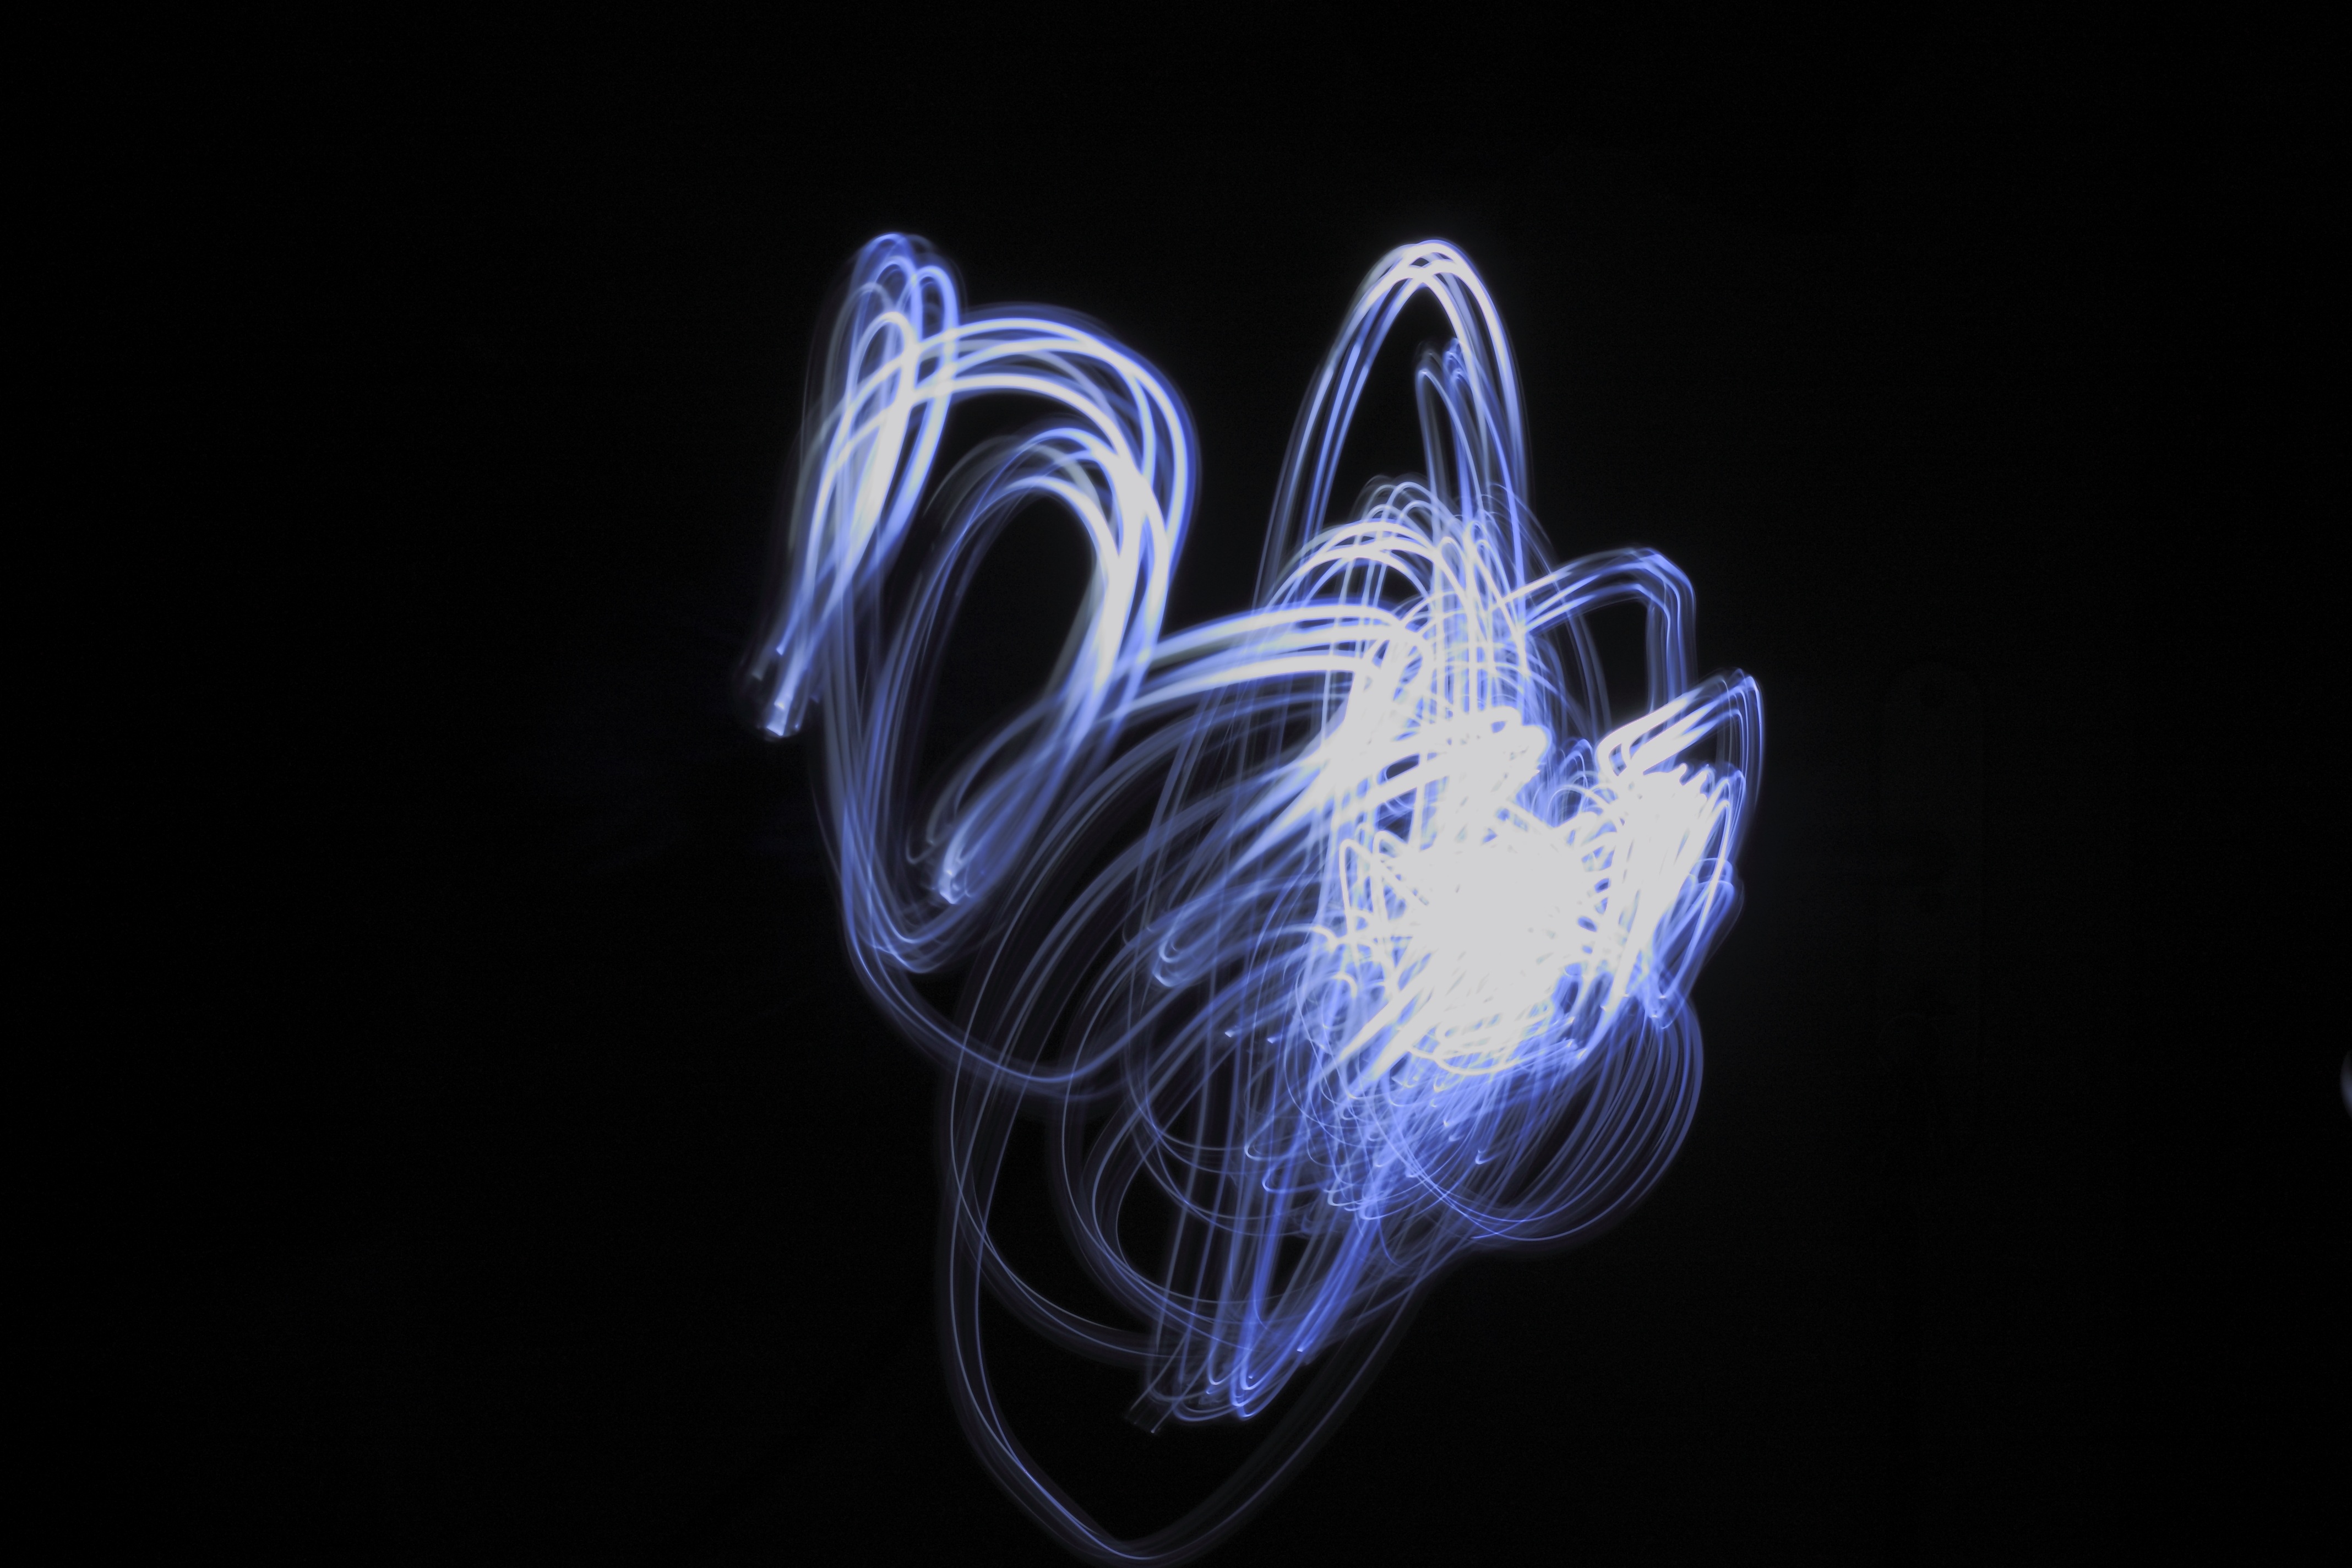
hand, wing, light, texture, smoke, flame, darkness, blue, float, movement, modern, light painting, font, background, form, macro photography